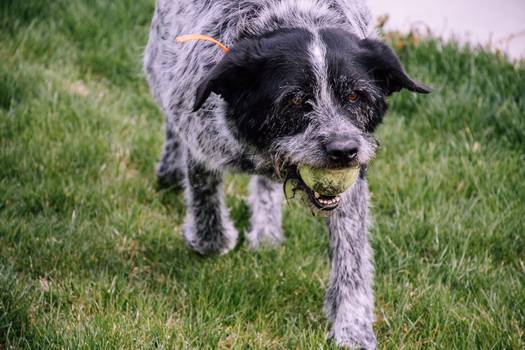
Label: No Watermark